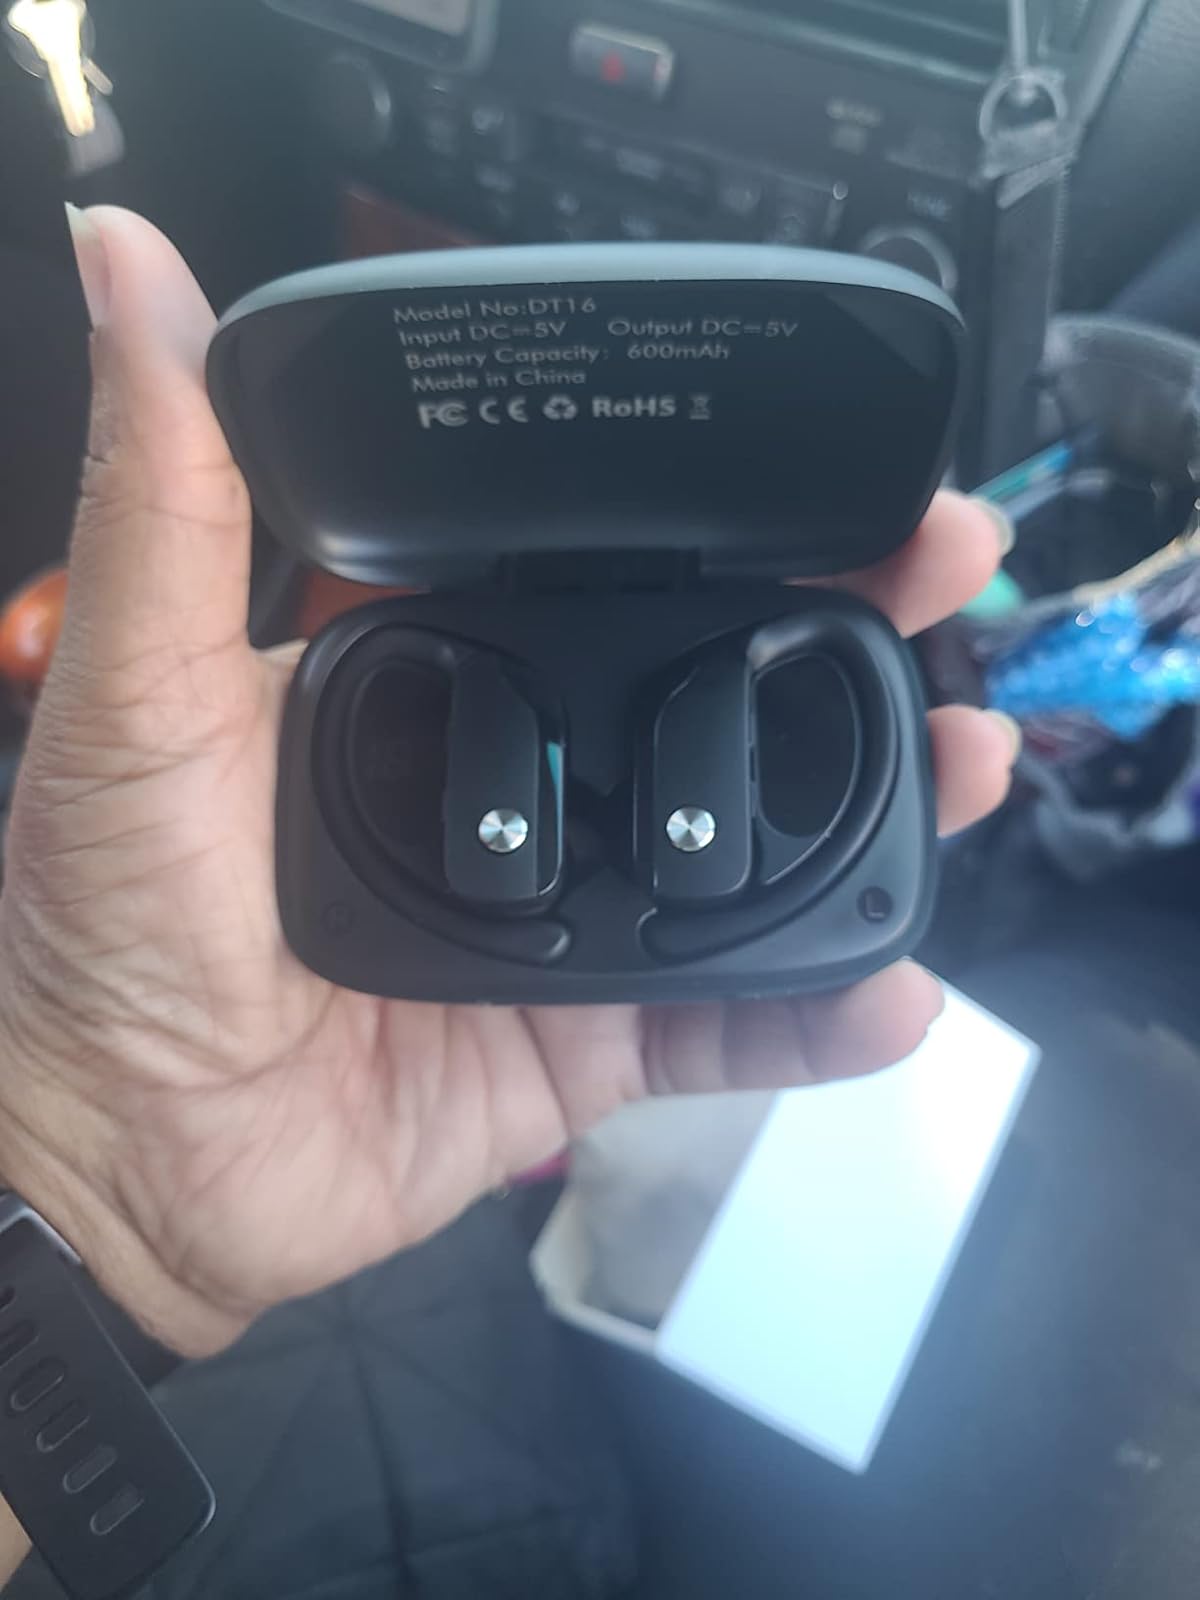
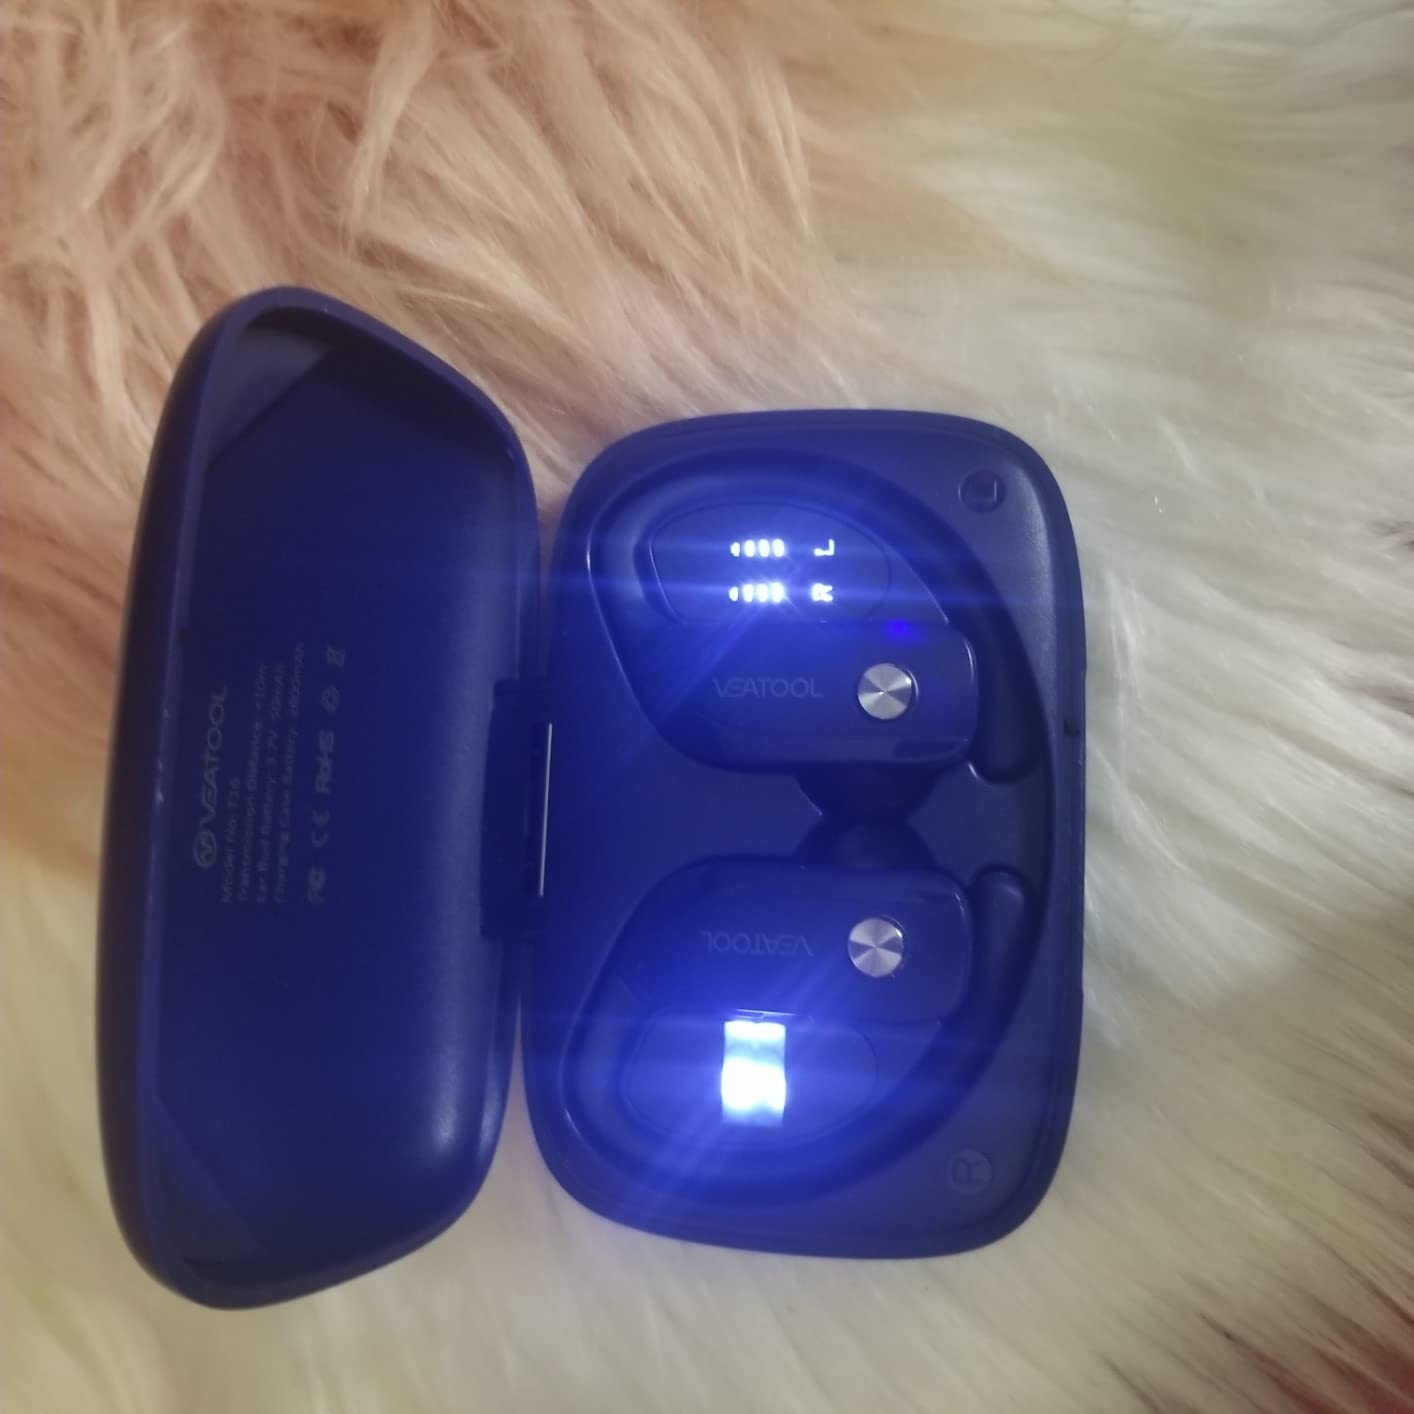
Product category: earbuds
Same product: no